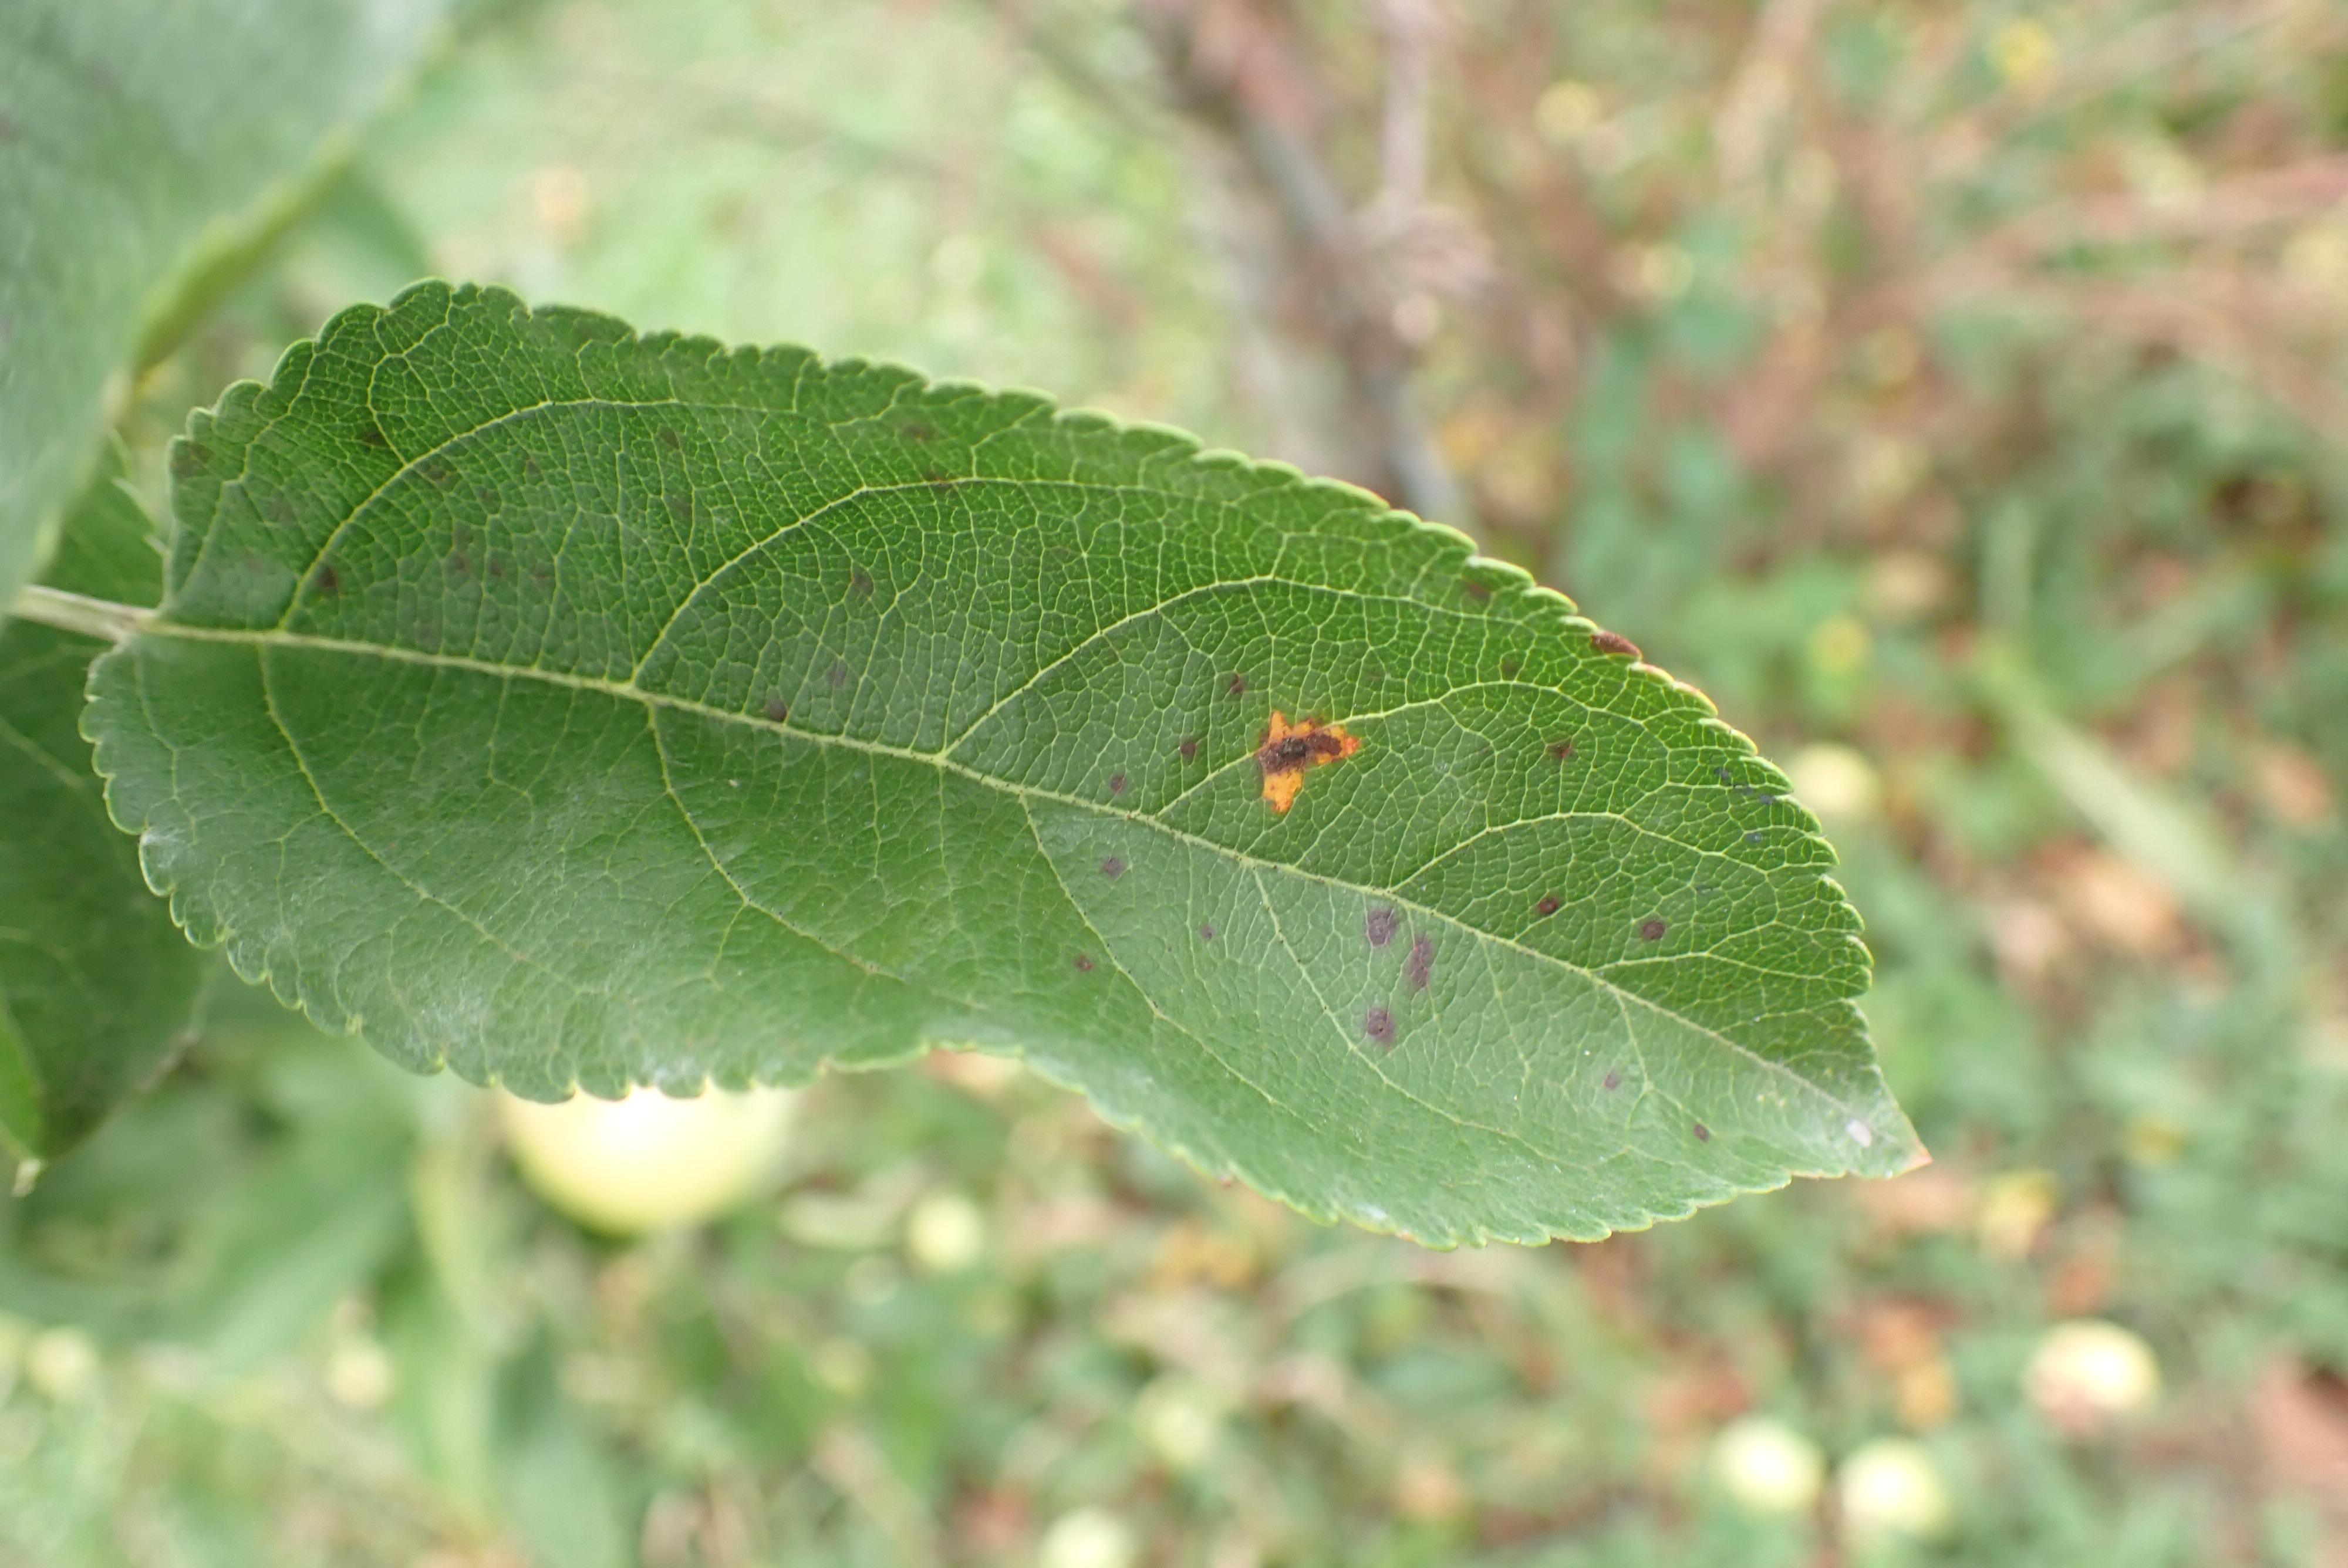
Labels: powdery_mildew, complex